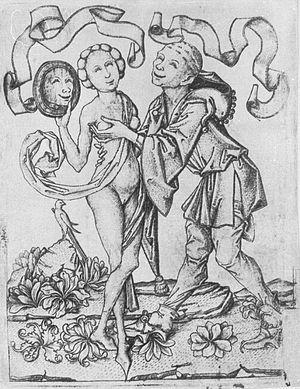
Maitre ES L.213 Fou et jeune fille au miroir (allégorie de la luxure)
Le Maître E. S. est un graveur, orfèvre et dessinateur allemand anonyme du gothique tardif, né vers 1420 et mort vers 1468, actif dans la région du Rhin supérieur.